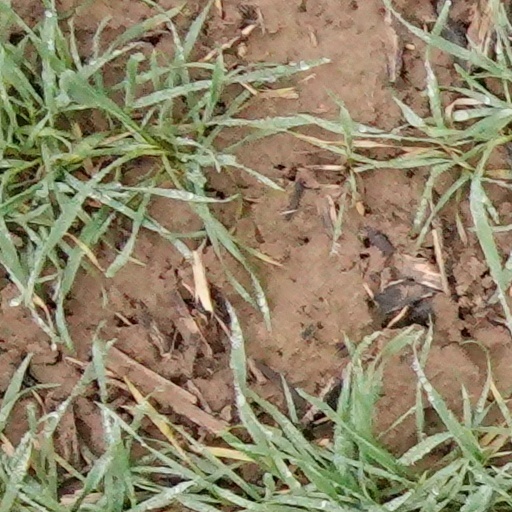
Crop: wheat